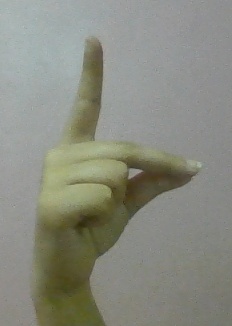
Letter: ta